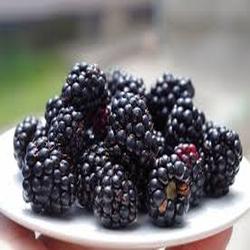
Label: Blackberry